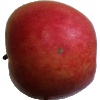
Label: Apple Crimson Snow 1